Oxford High School, England

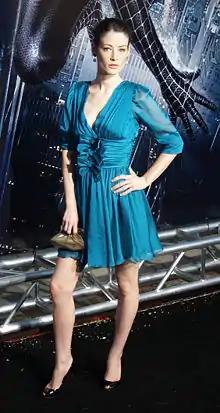
Lucy Gordon

Oxford High School was opened on 3 November 1875, with twenty-nine girls and three teachers under headmistress Ada Benson, at the Judge's Lodgings (St Giles' House) at 16 St Giles', central Oxford. It was the 9th school opened by the Girls' Public Day School Company. Pupils were given a holiday when the Assize Judge visited. The school moved to 38 St Giles' in 1879 and then to 21 Banbury Road at the start of 1881, in a building designed by Sir Thomas Graham Jackson, just south of the location of another Jackson building, the Acland Nursing Home. By this time, the headmistress was Matilda Ellen Bishop.